Schloemer (automobile)

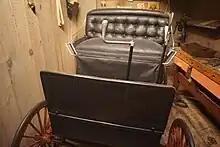
The Schloemer automobile on display at the Milwaukee Public Museum in 2023

Claims of the historic importance of the Schloemer automobile have diminished over time. In 1948, writing in "The Milwaukee Journal", Frank Sinclair called it "America's first practical horseless carriage". In that same article, Sinclair claimed the car originally used a single-cylinder gasoline-powered engine built in Grand Rapids; had two forward gears but no reverse gear; and ran at a top speed of .